Lawson L-4

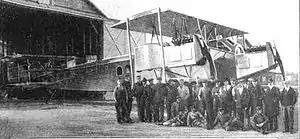
The Lawson L-4 "Midnight Air Liner" circa 1921

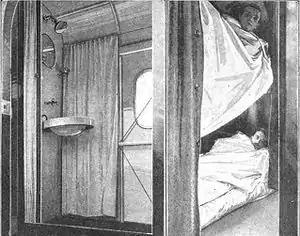
Interior photograph of the Lawson L-4 showing washroom facilities and sleeping berths

The Lawson L-4 was the last in a series of Lawson biplane airliners designed and built by Alfred Lawson under the livery of the Lawson Airplane Company of Milwaukee, Wisconsin. The largest of the series, it was designed for long-distance flights. It was completed in 1920 but never flew, crashing on its initial takeoff.